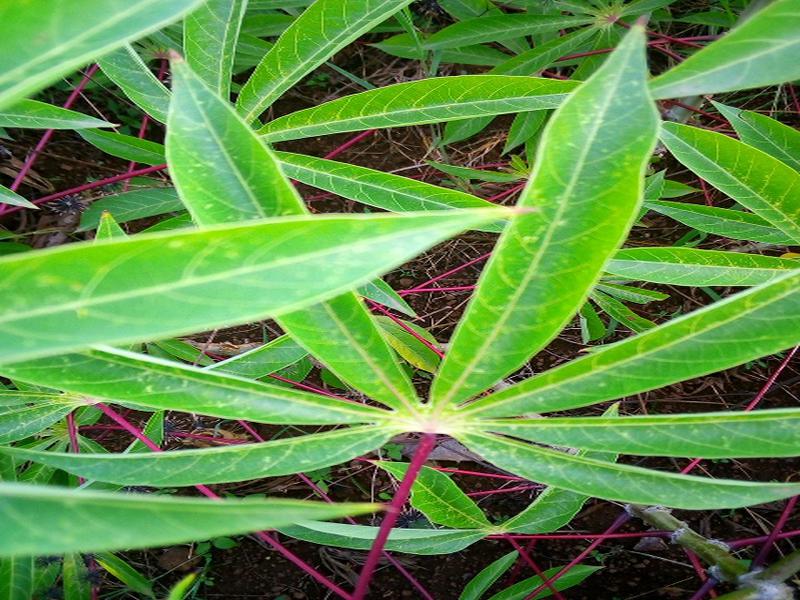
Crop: cassava
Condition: healthy